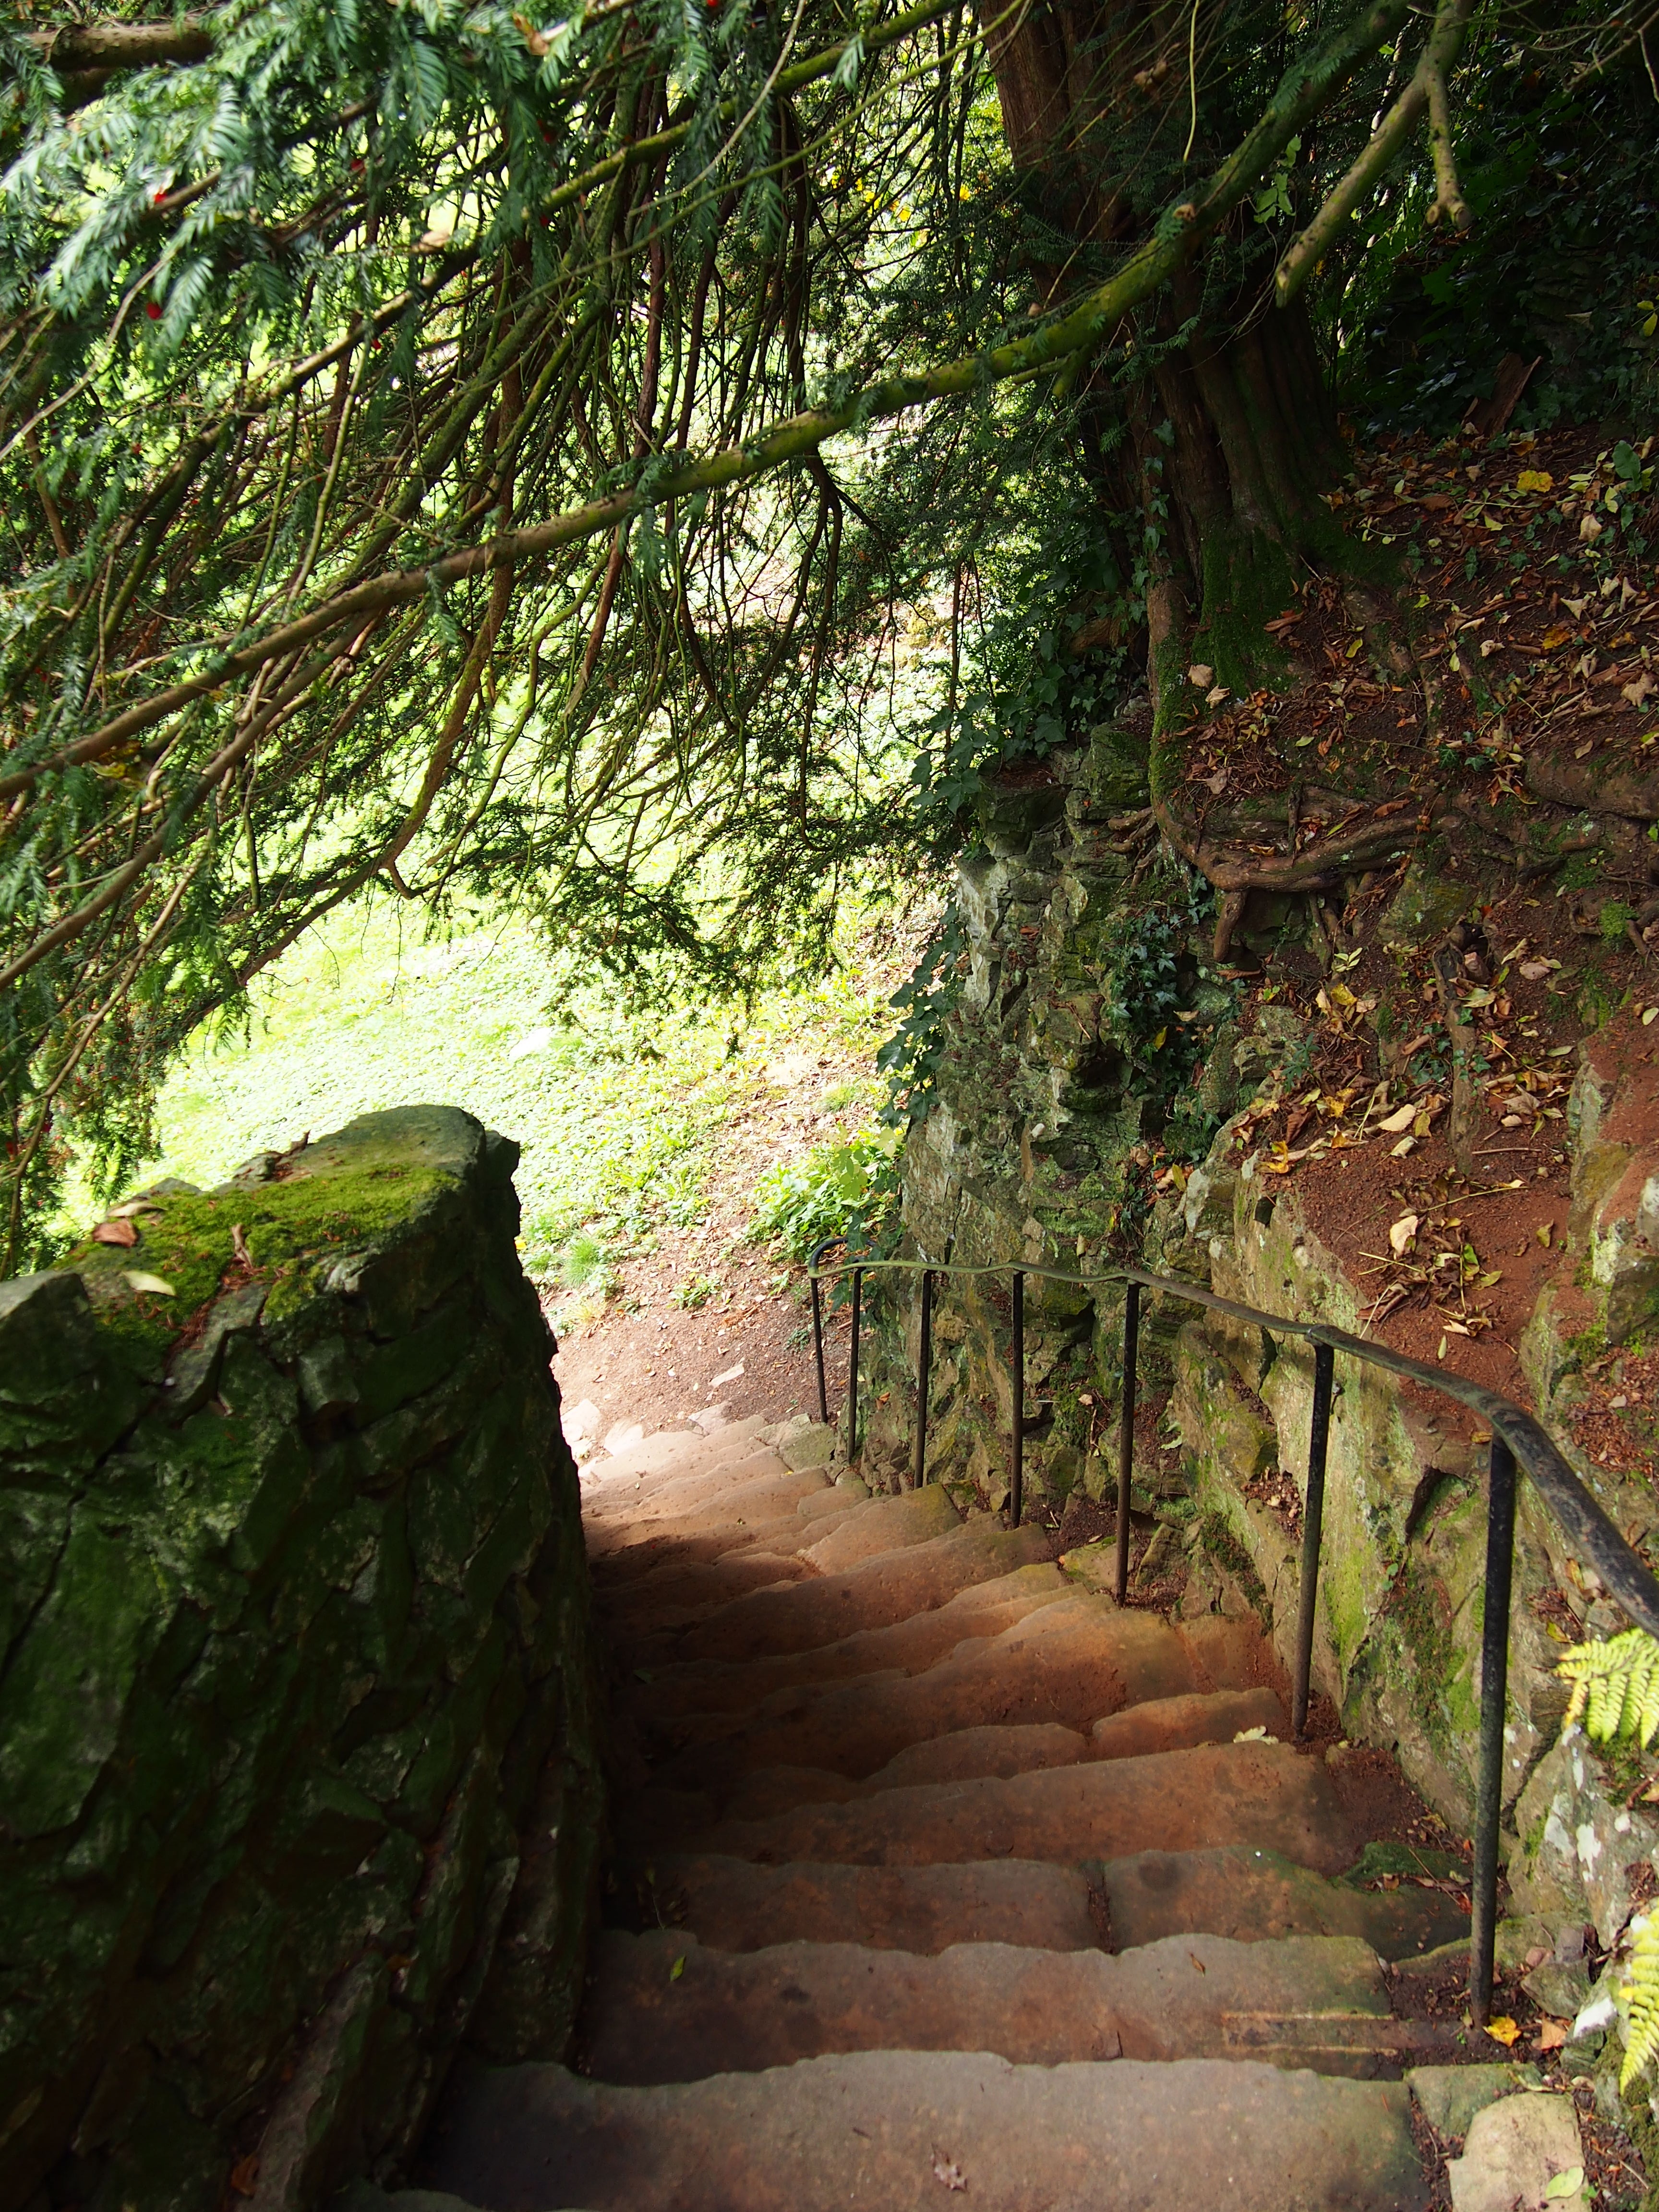
tree, nature, forest, pathway, rock, wilderness, trail, sunlight, leaf, rail, wall, stone, steps, stream, green, jungle, autumn, botany, stairway, garden, descent, stairs, rainforest, way, woodland, habitat, yew, natural environment, woody plant